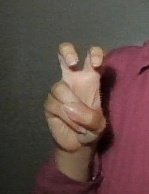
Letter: toot